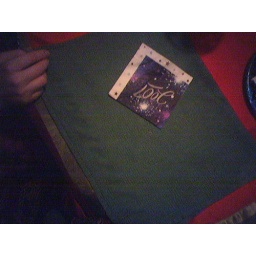
we brought the new year in with a half glass of top shelf gin on the table.